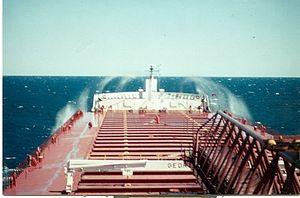
"Les vraquiers des Grands Lacs, aussi appelés laquier, sont des vraquiers qui couvrent principalement les Grands Lacs d'Amérique du Nord. Le terme régional ""barge de lac"" est également utilisé localement sur le fleuve Saint-Laurent.